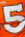
Number: 5